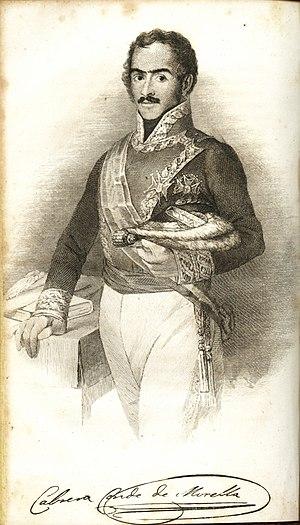
La fâche est une pièce de tissu rectangulaire, typique de Catalogne et du Sud de la France. Bien plus longue que large et très prisée pour sa résistance elle est apparentée à l'écharpe, mais servait de ceinture, faisant plusieurs fois le tour du corps au niveau de la taille. Au XIXᵉ siècle, elle était portée par des agriculteurs et des artisans, pour soutenir les reins et protéger les lombaires pendant le travail de la terre. La bourgeoisie la portait plutôt comme symbole de pouvoir, de façon très colorée et jusqu'à trois mètres de long. Aujourd'hui est présente dans de nombreuses danses traditionnelles des fêtes majeures.